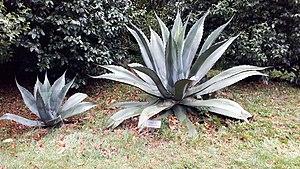
Agave Americana en Glendurgan